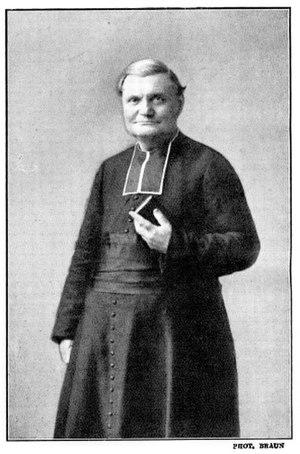
Ernest Jouin, prêtre français (1844-1932)
Mgr Ernest Jouin, né le 21 décembre 1844 à Angers et mort le 27 juin 1932 à Paris, est un prêtre catholique, journaliste et auteur français.